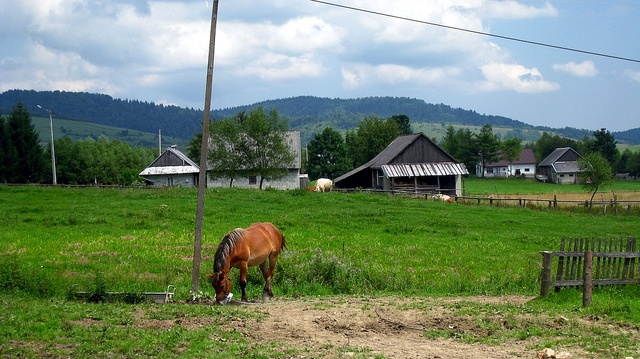
A horse is grazing in a field of green grass.
a brown and black horse some green grass and some houses
A horse is grazing on the grass by a farm.
A horse crops grass in a field, far from the barn.
A brown horse grazing on a lush green field.